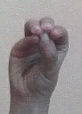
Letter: ha